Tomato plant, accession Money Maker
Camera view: bottom (45 deg); turntable rotation: 30 degrees
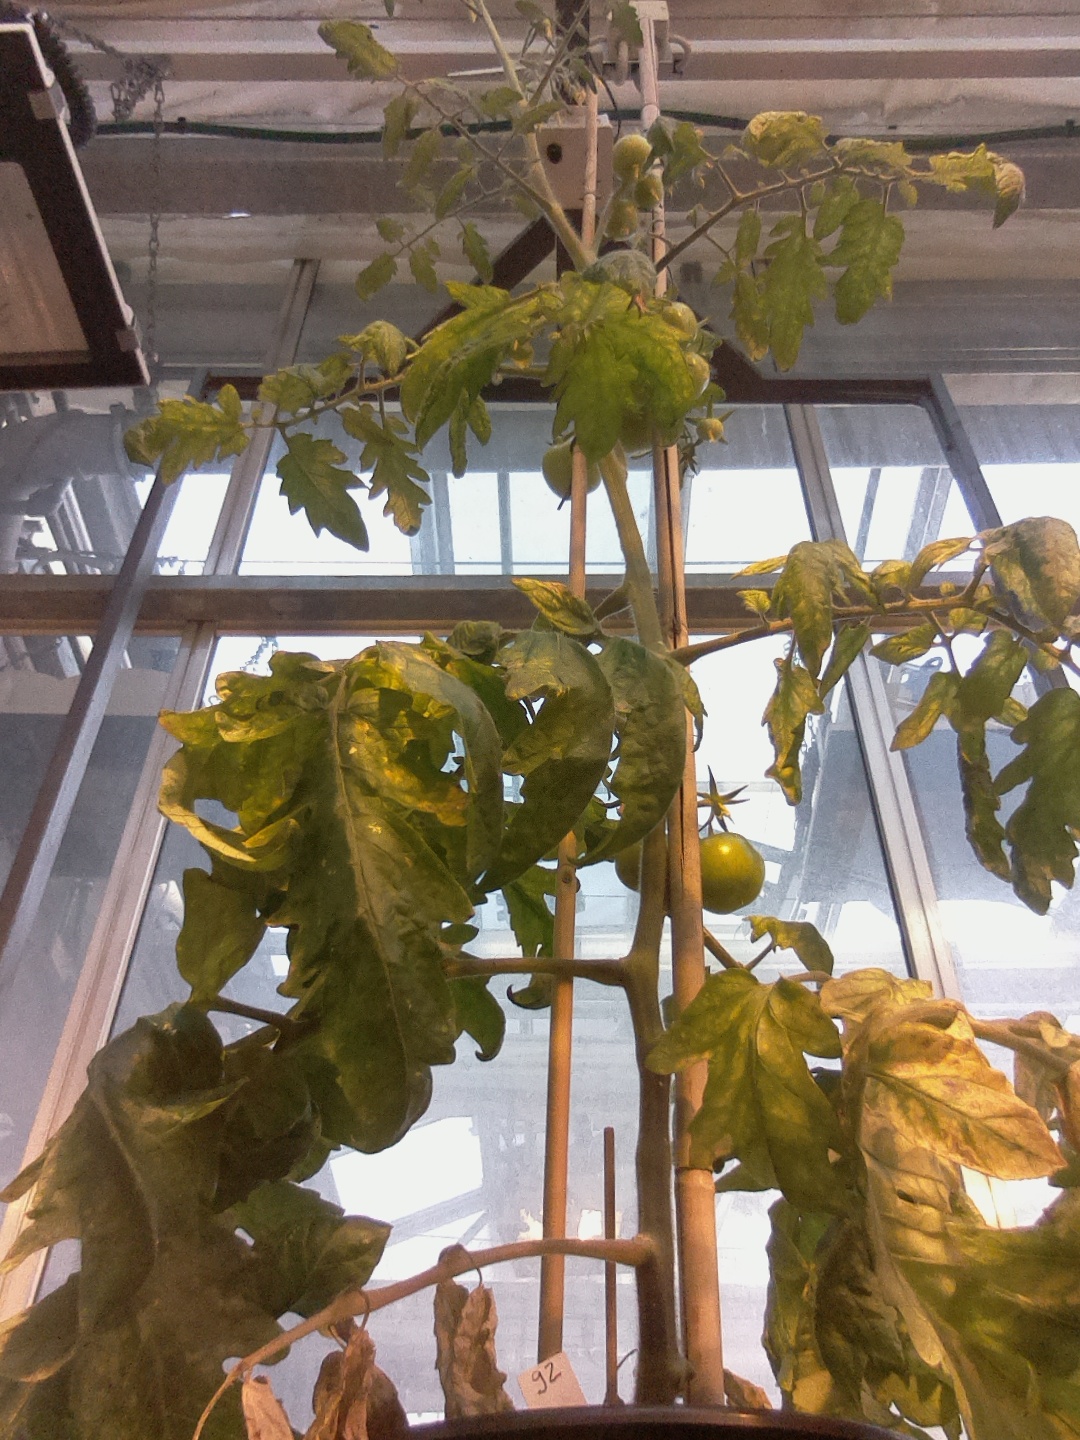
BBCH growth stage 75: 50%-60% of final fruit size